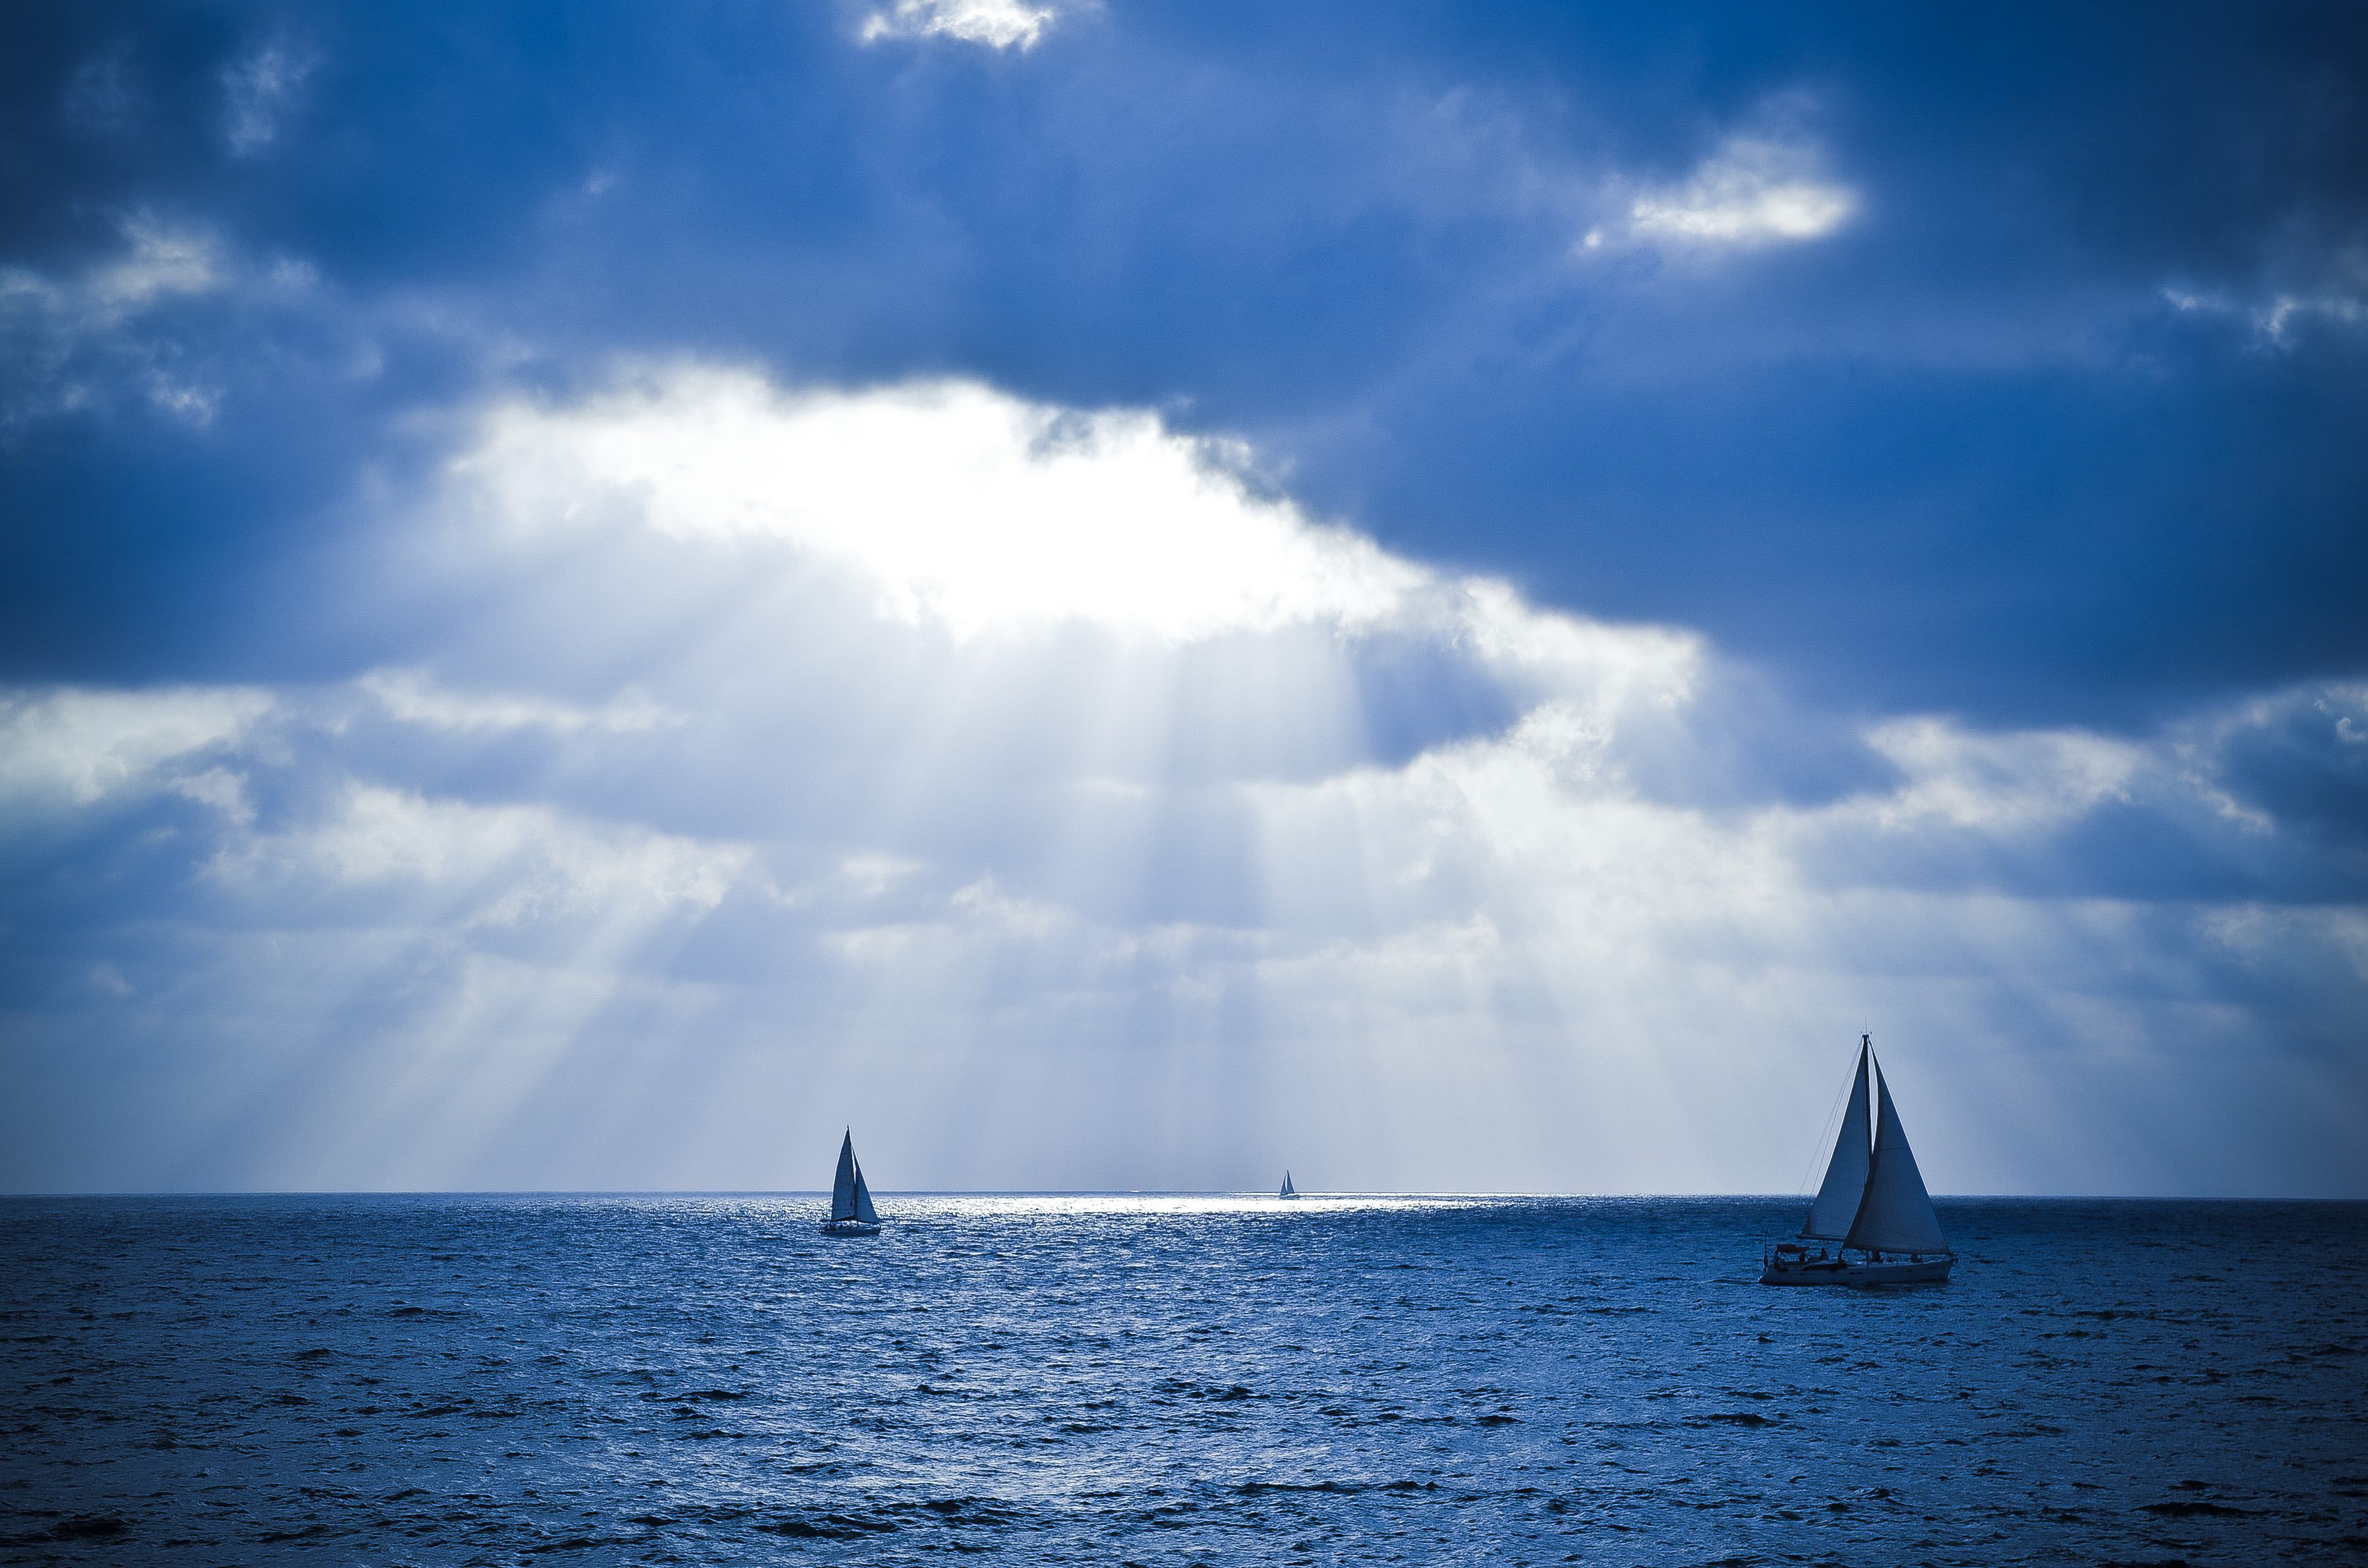
sea, coast, ocean, horizon, cloud, sky, sunset, boat, sunlight, wave, dusk, reflection, vehicle, bay, blue, nikon, body of water, boats, tamron, d5100, wind wave